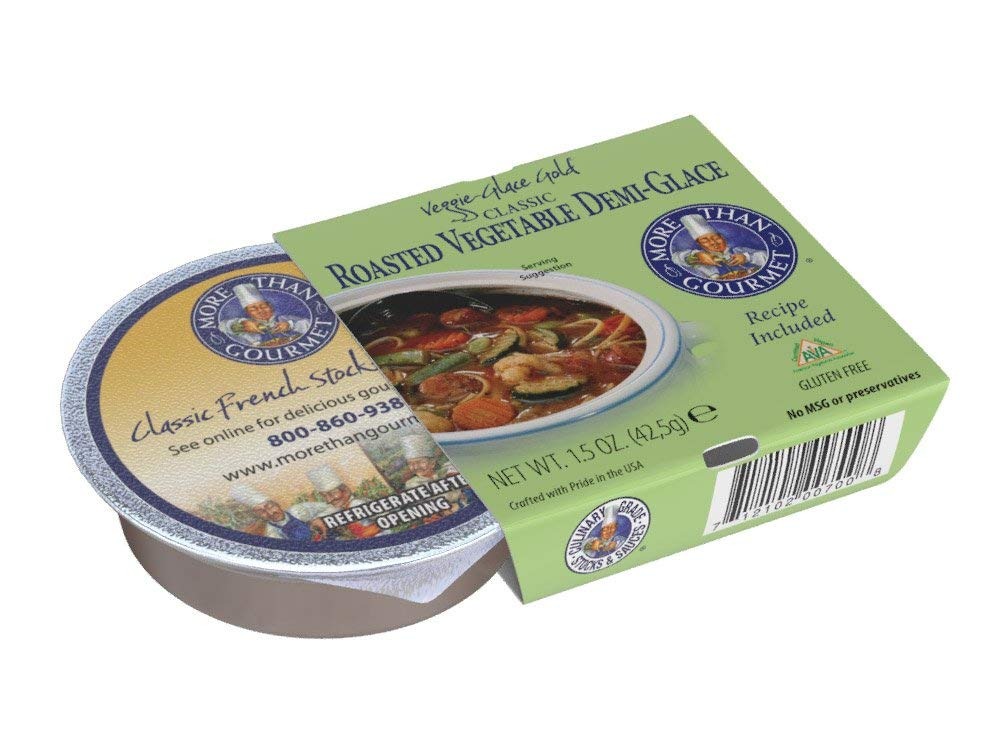
Item Name: More Than Gourmet, Glace Gold Veggie, 1.5 Ounce
Value: 1.5
Unit: Ounce

Price: 16.82